Mirsalaev Boyukaga

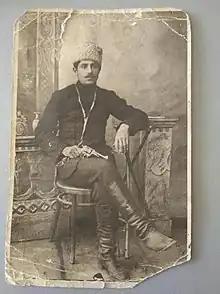
Boyukagha Mirsalaev during the period of the Mughan Soviet Republic

In 1930, Mirsalaev was sent to the Lankaran region as the first secretary. In the summer of 1930, the "Vostokkino" expedition made surveys in the Talysh region. The result was a short ethnographic film-essay "Talyshes", which shows footage of the speech of the chairman of the Lankaran Executive Committee Boukagha Mirsalaev.